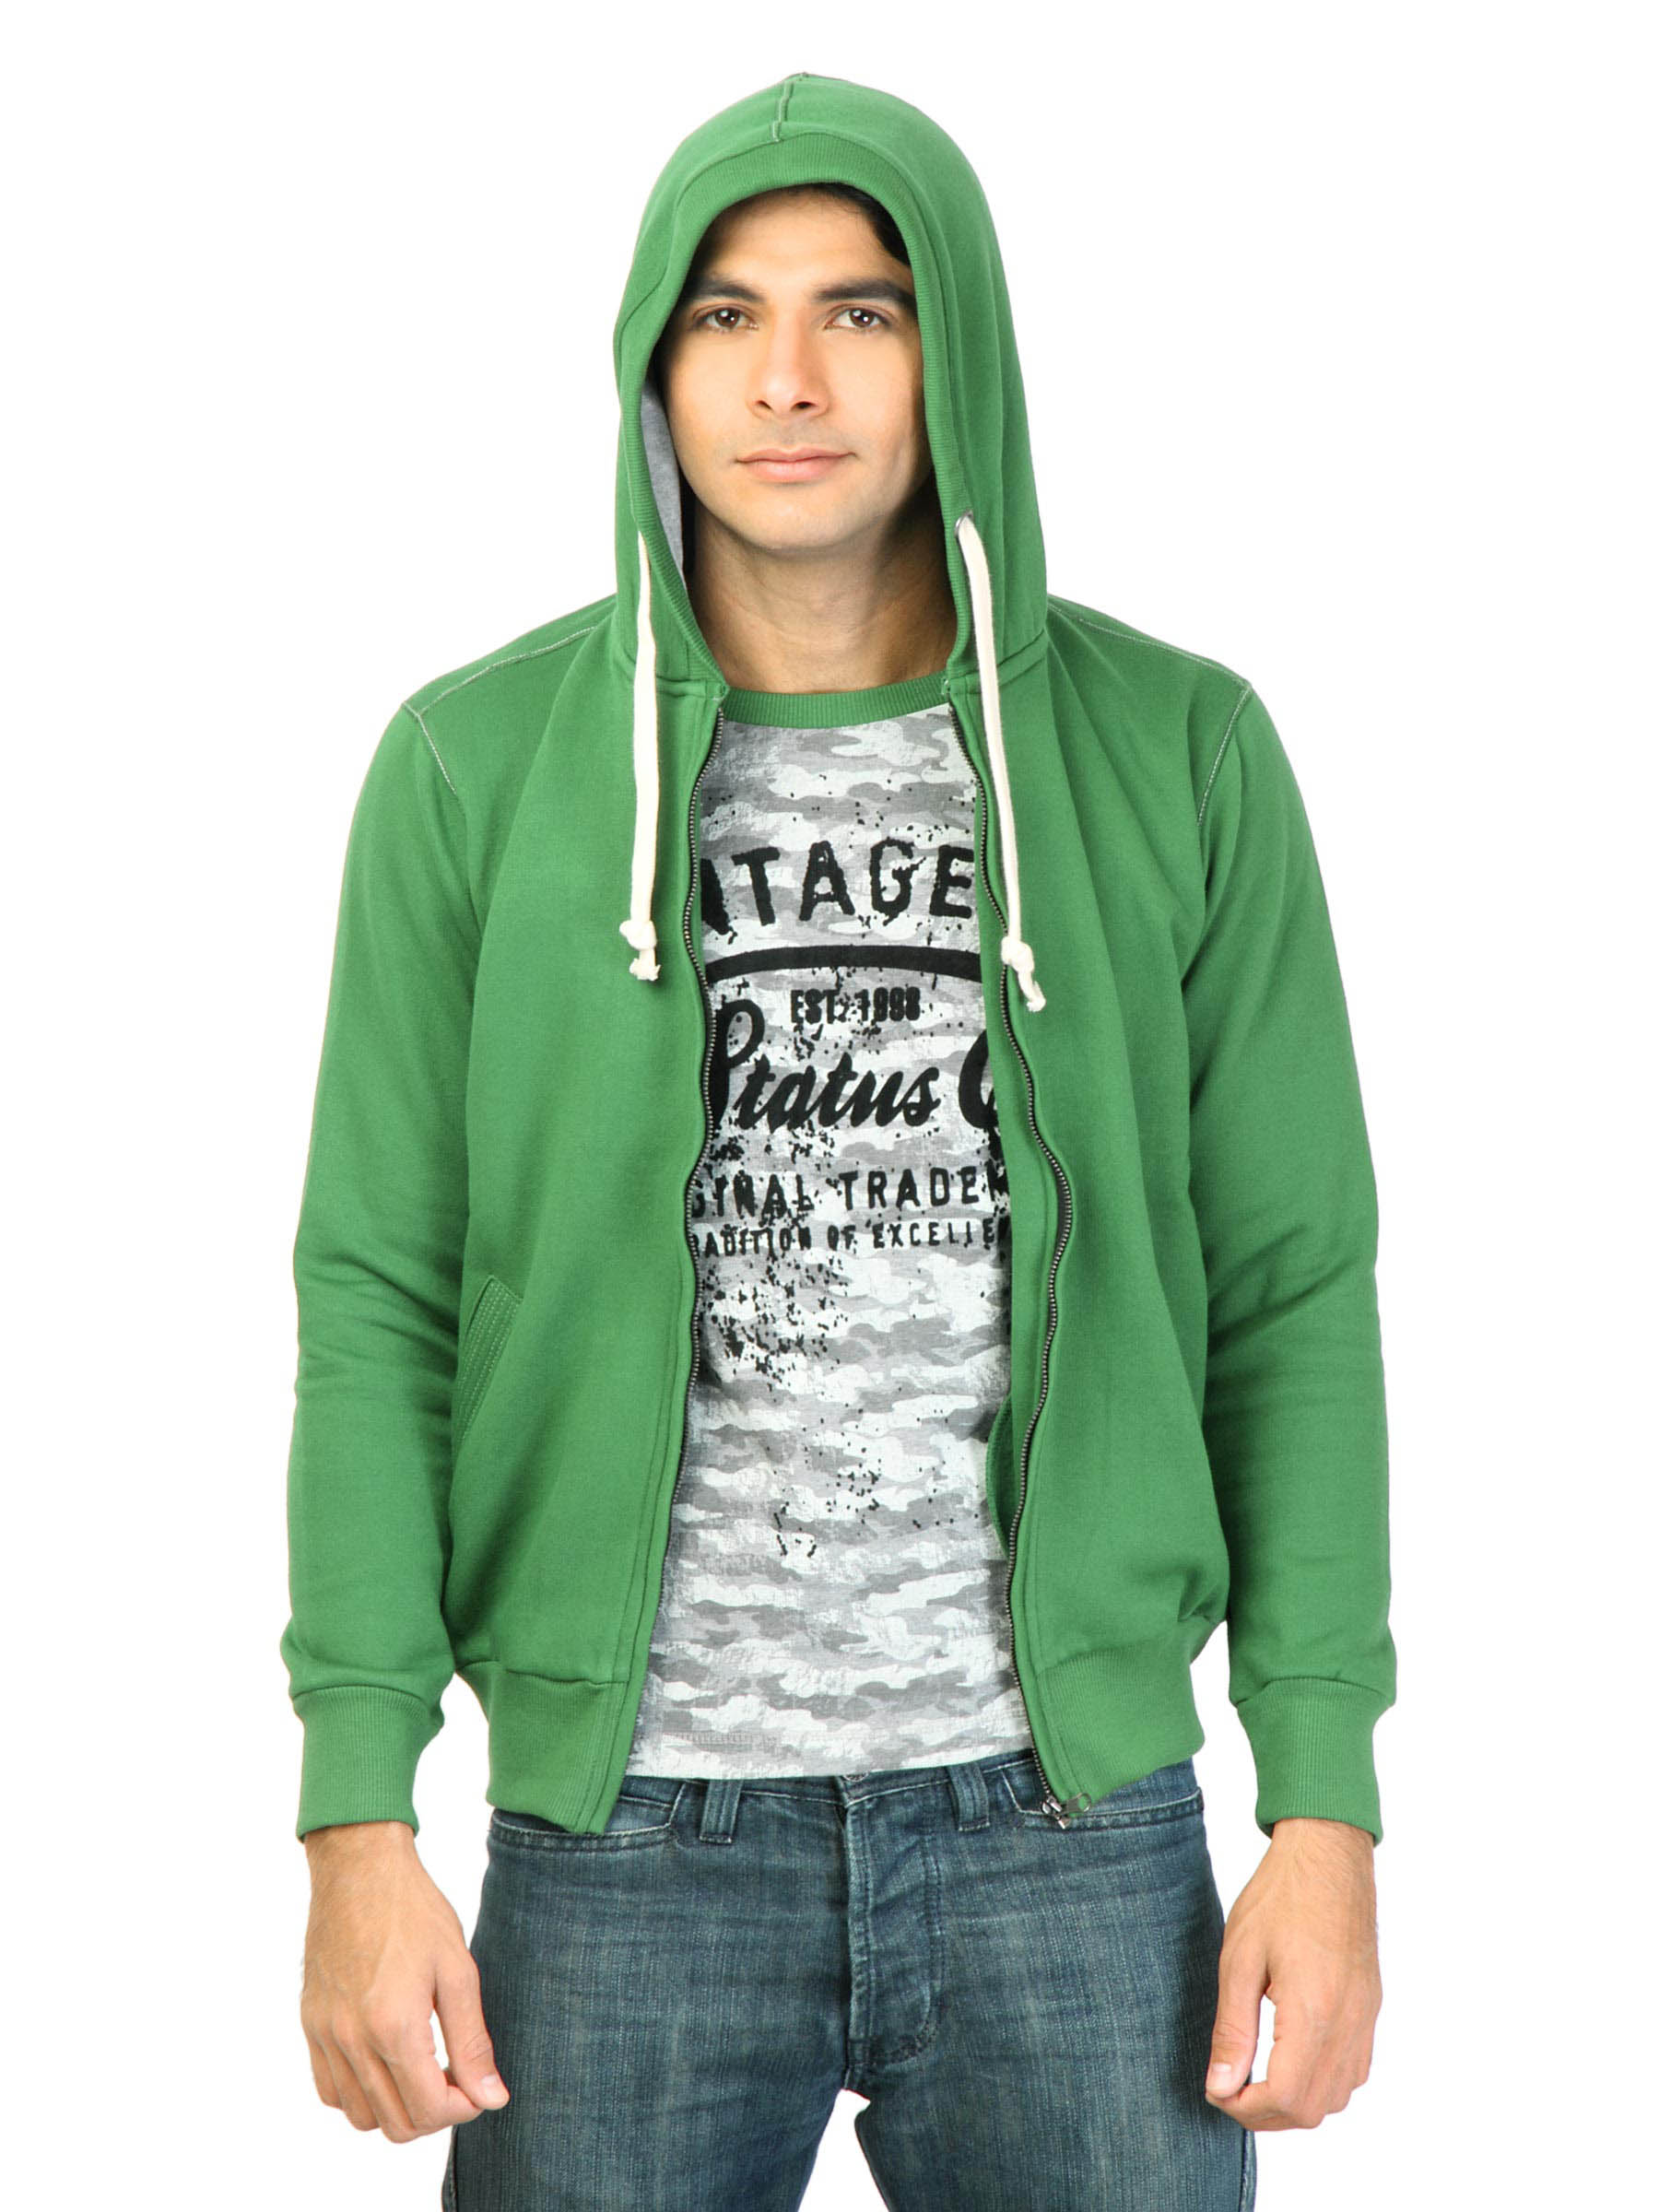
Status Quo Men Solid Green Sweatshirt
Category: Apparel / Topwear / Sweatshirts
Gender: Men
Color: Green
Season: Fall 2011
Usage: Casual